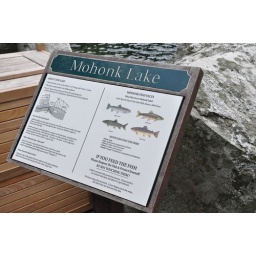
Type of fish in the lake